Belleair Bluffs, Florida

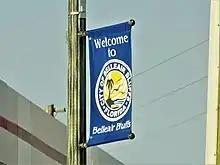
A welcoming banner with the city's seal on it.

According to the United States Census Bureau, the city has a total area of , of which is land and (25.40%) is water.